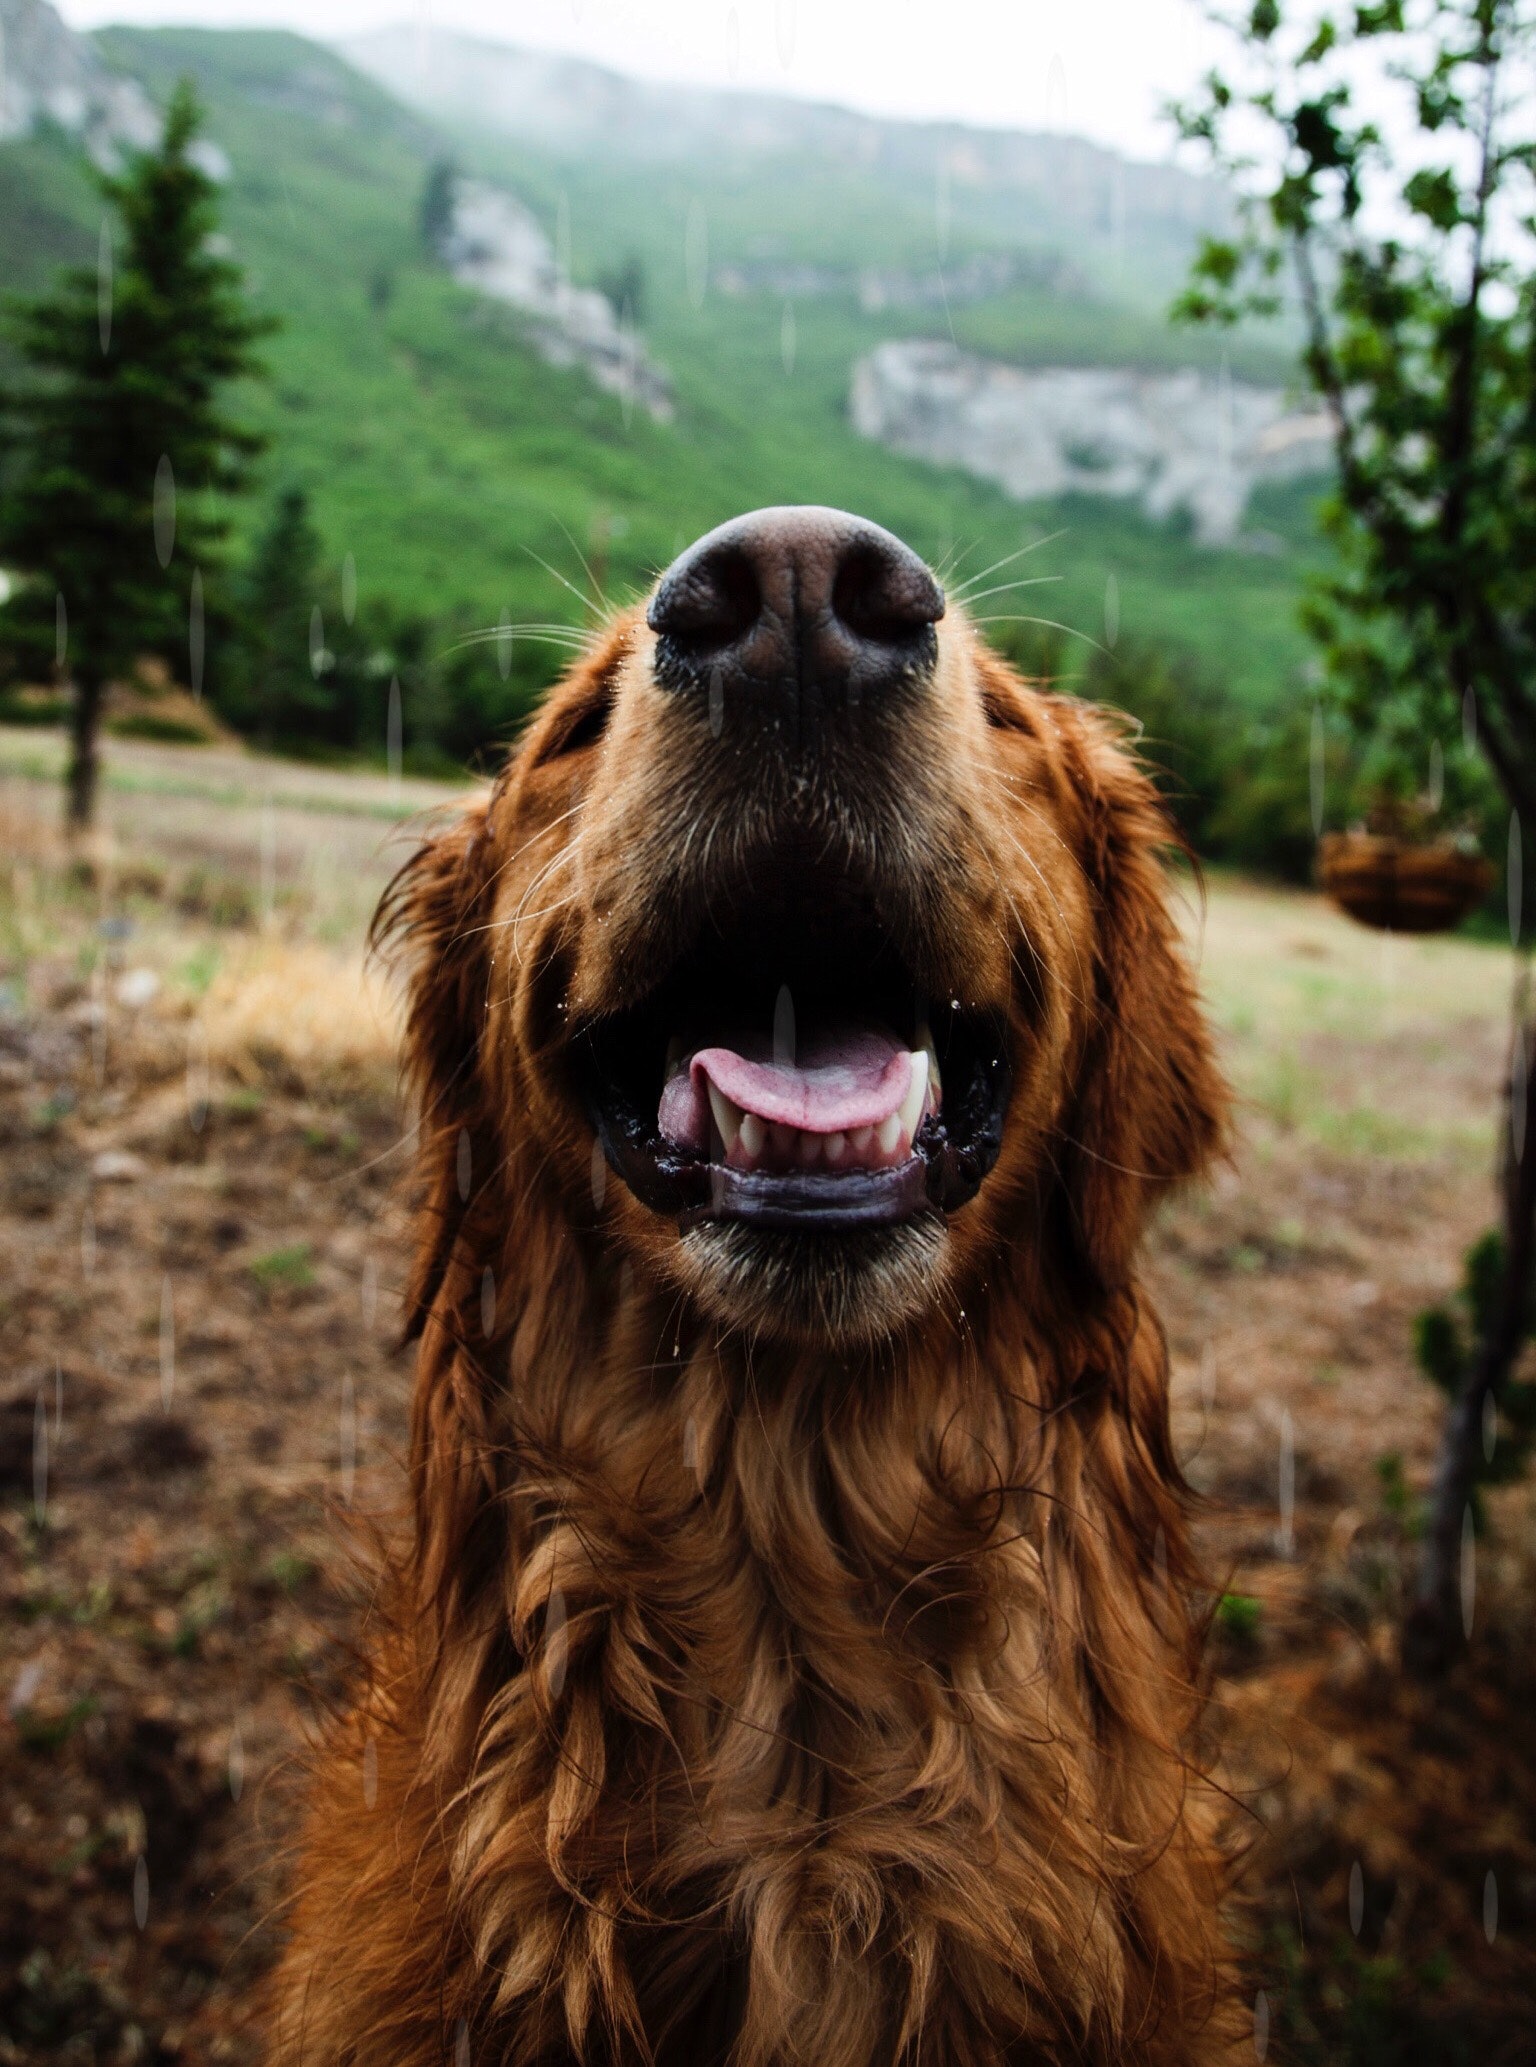
mammal, vertebrate, dog, irish setter, canidae, dog breed, boykin spaniel, setter, carnivore, sporting group, sussex spaniel, cocker spaniel, field spaniel, picardy spaniel, snout, english cocker spaniel, spaniel, adaptation, russian spaniel, german spaniel, companion dog, retriever, english setter, liver